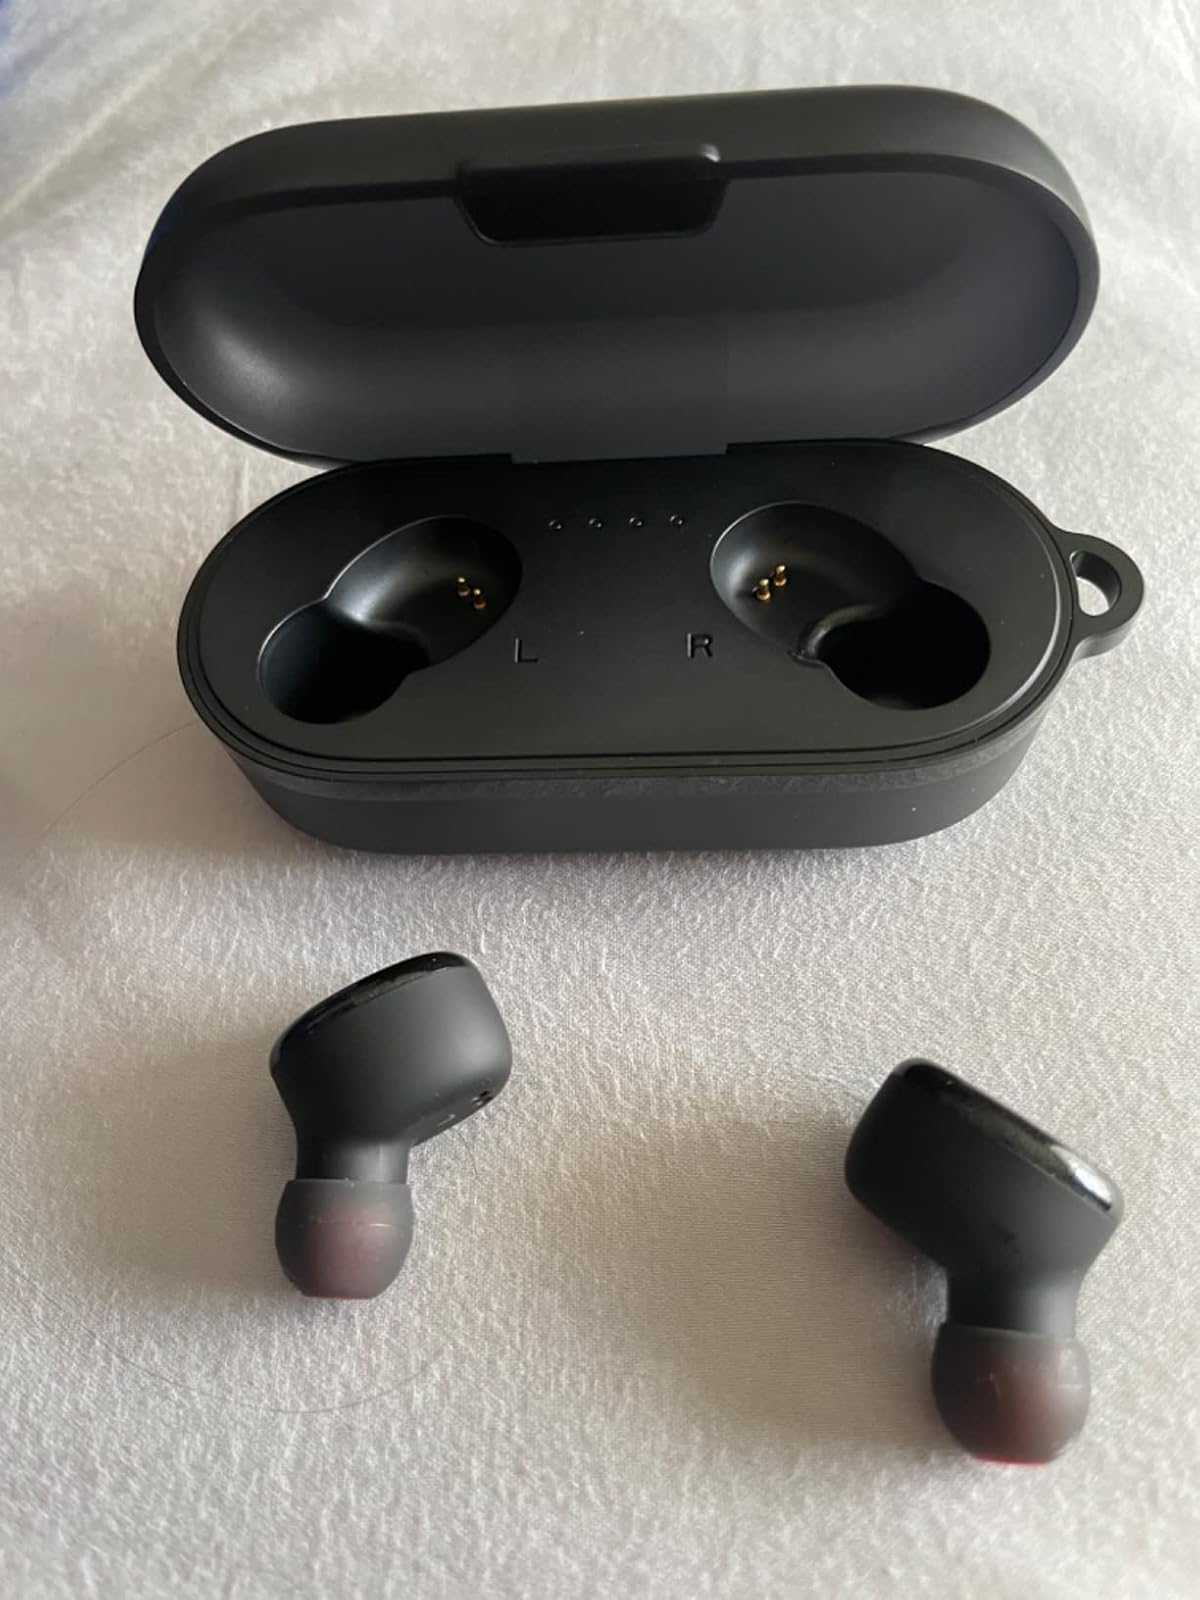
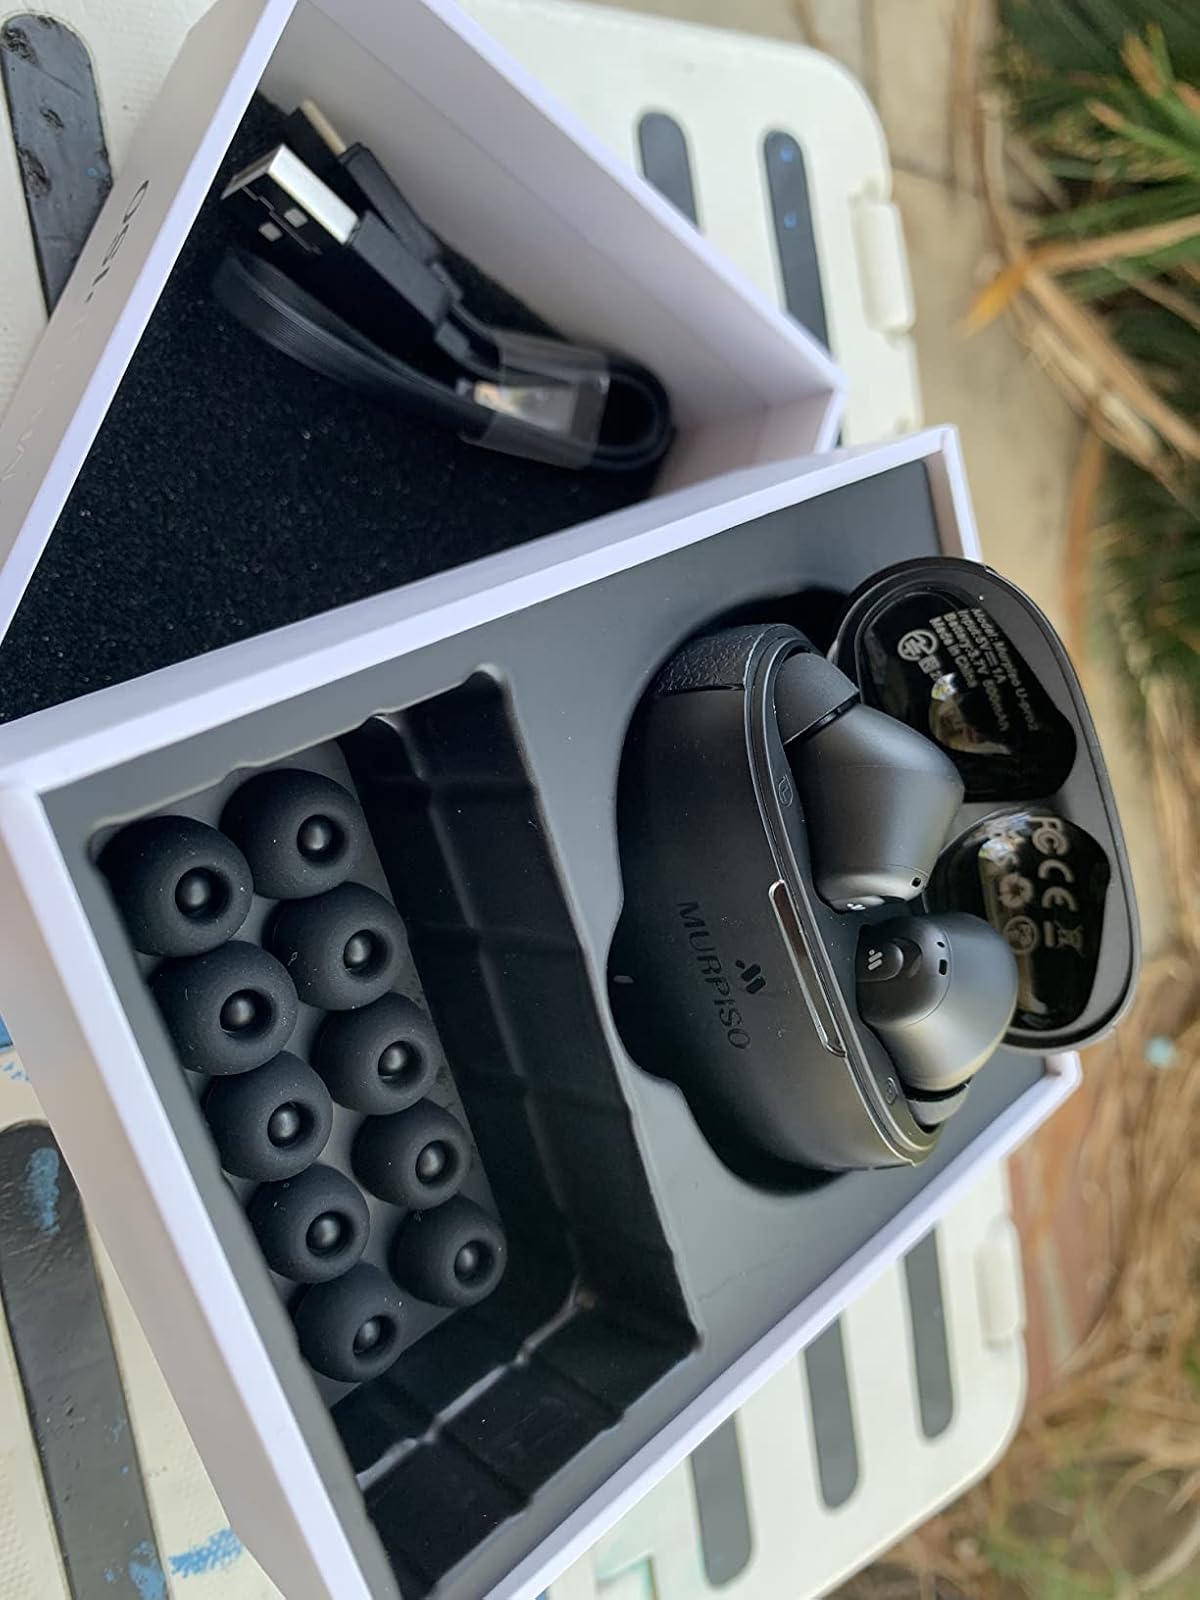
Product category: earbuds
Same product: no